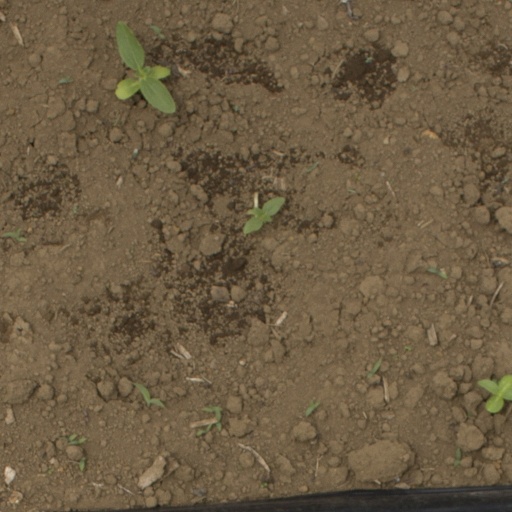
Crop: Jerusalem artichoke